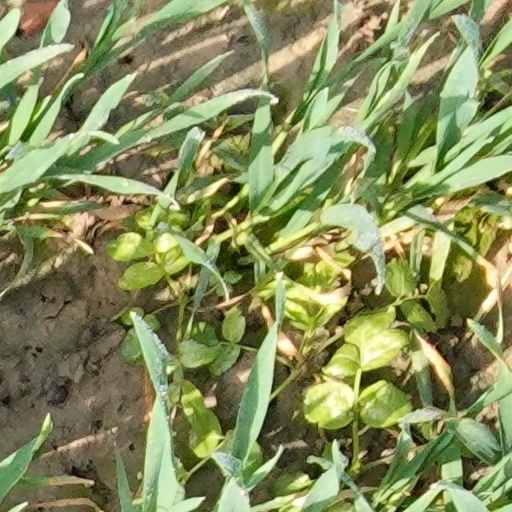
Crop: wheat